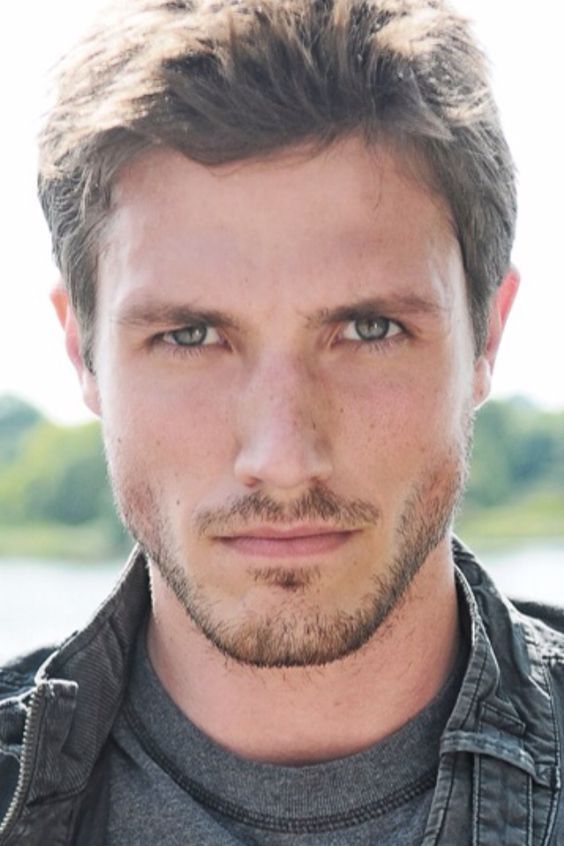
Gender: men